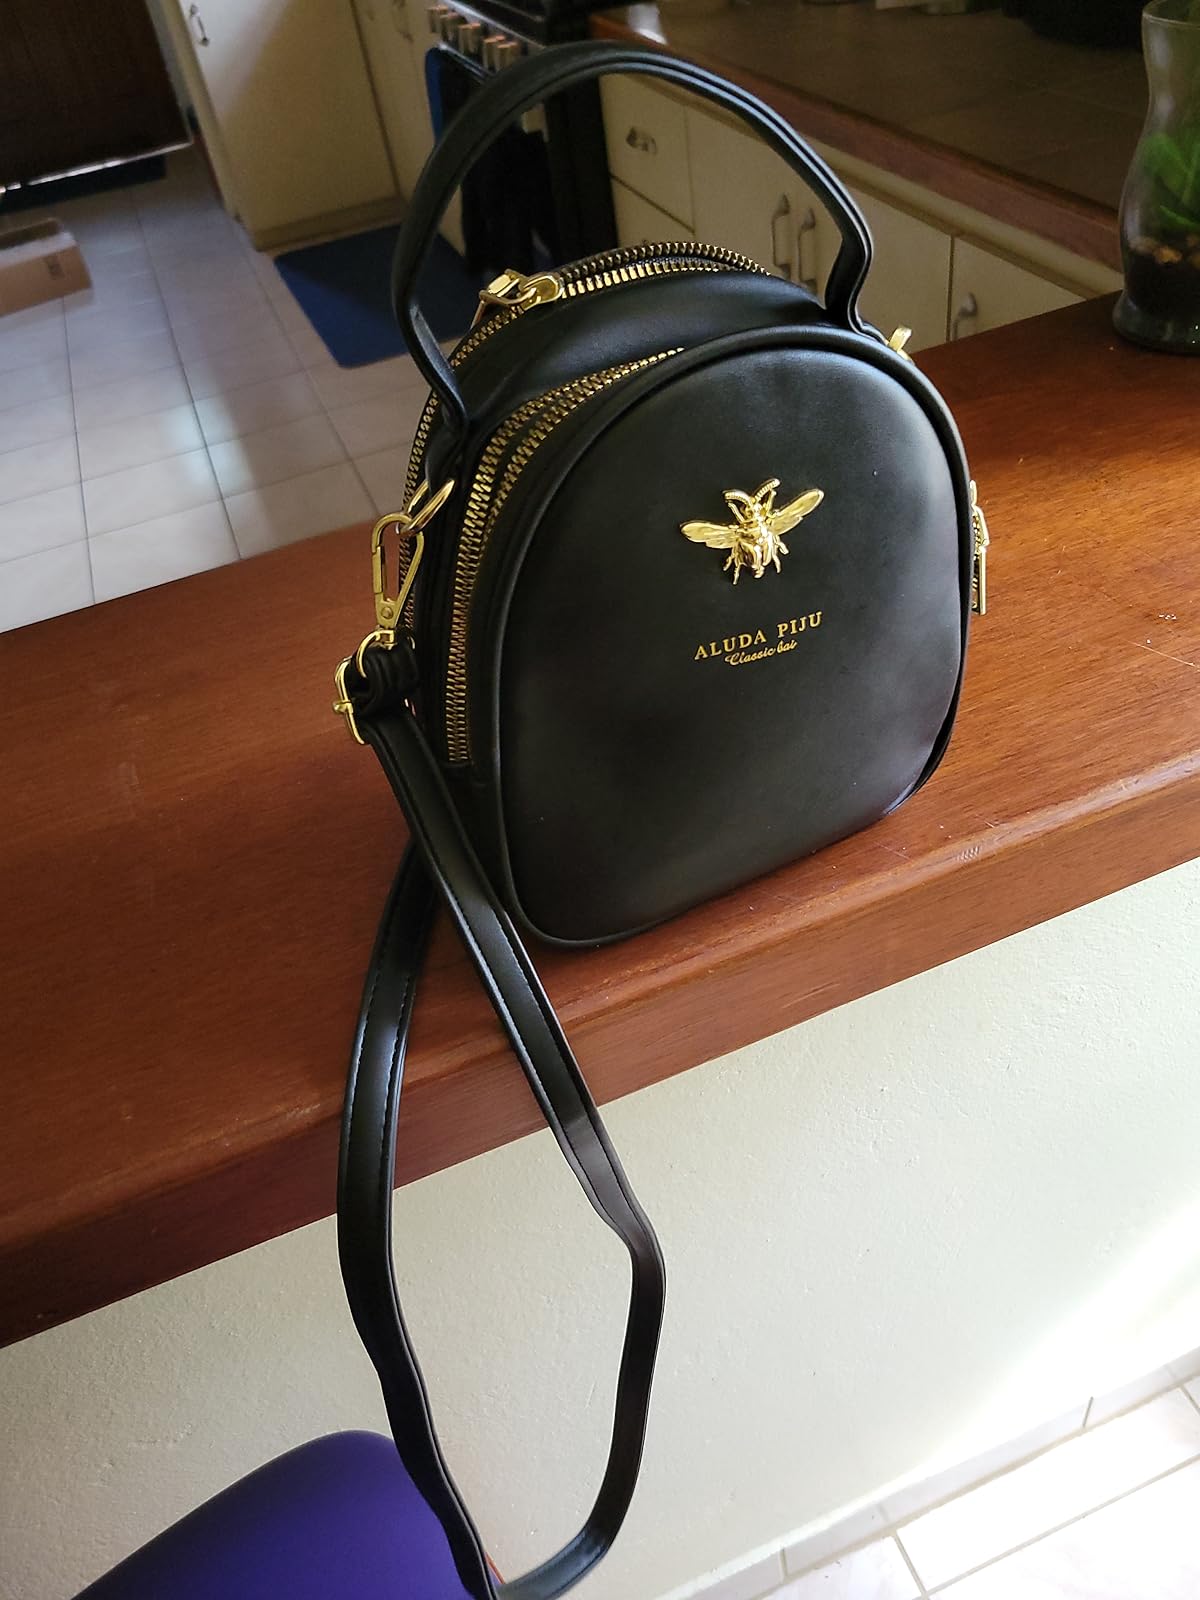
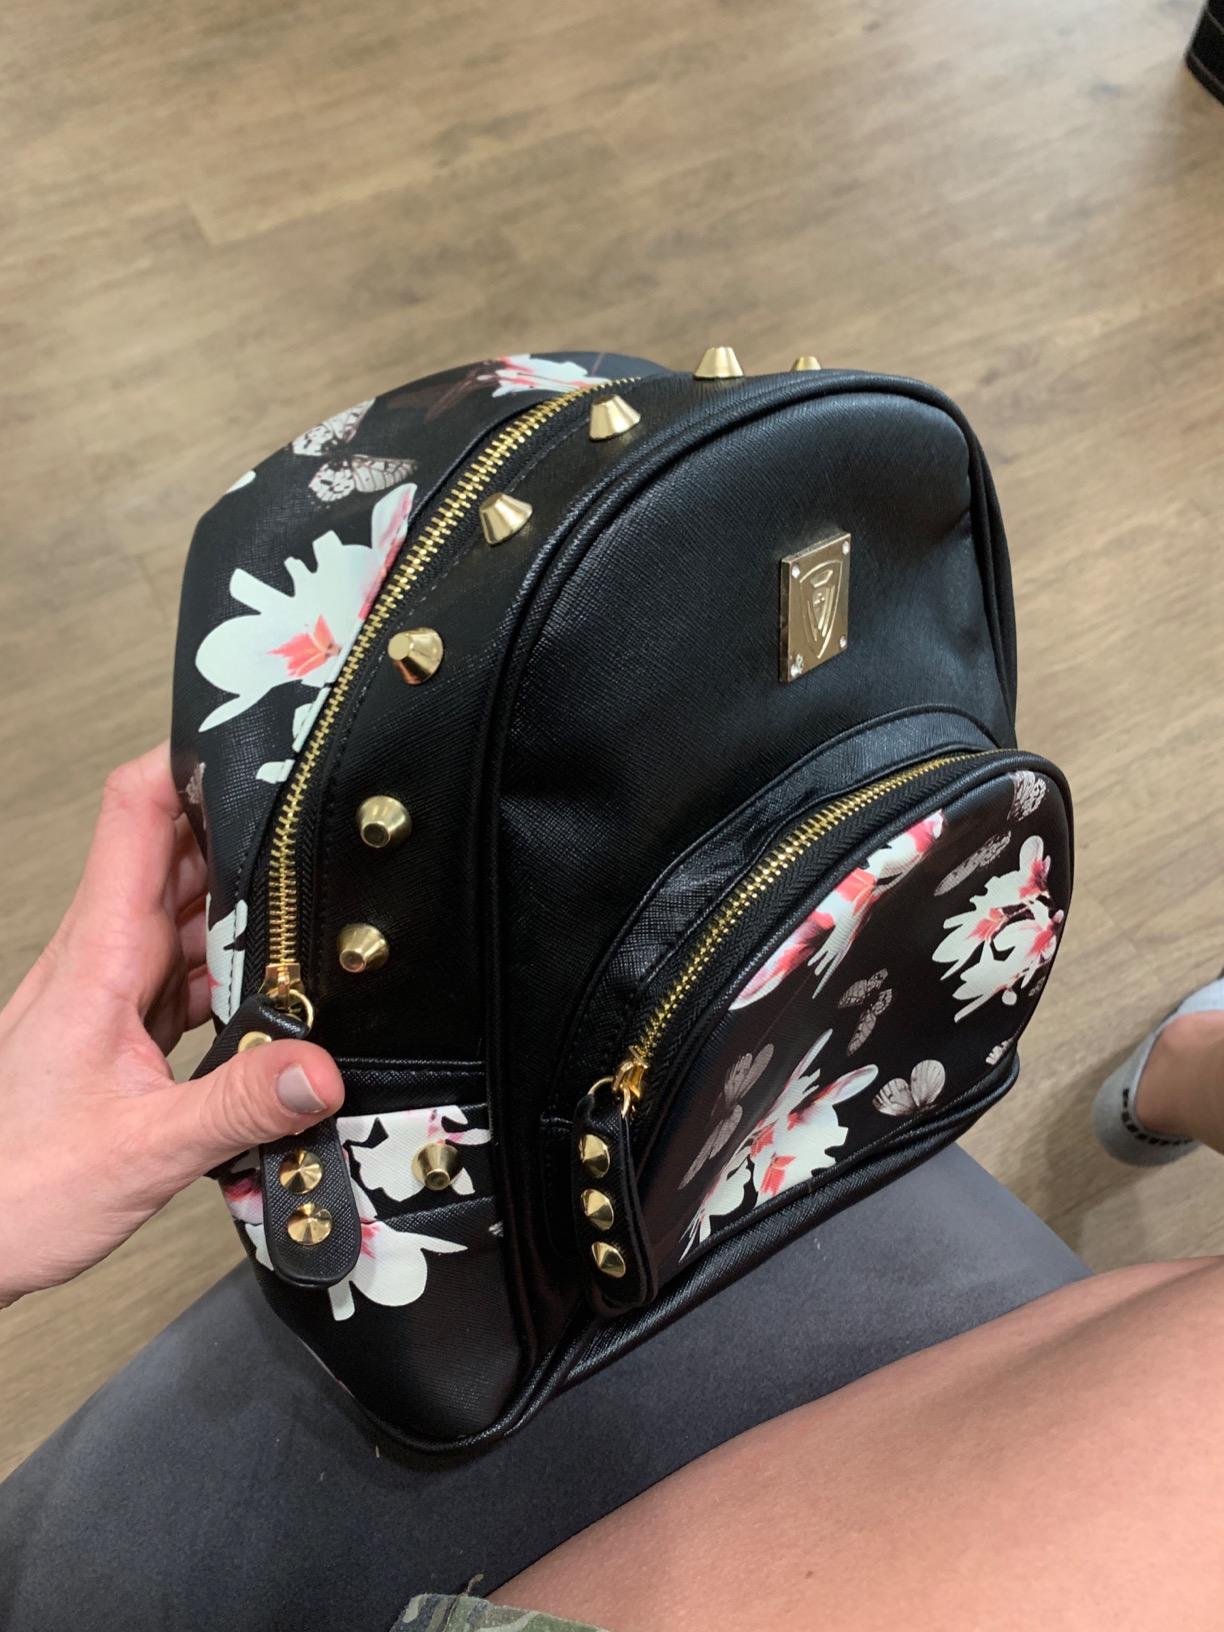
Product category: accessories_handbag
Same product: no